Berlin Wall

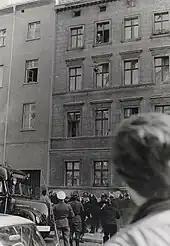
October 7, 1961. Four-year-old Michael Finder of East Germany is tossed by his father into a net held by residents across the border in West Berlin. The father, Willy Finder, prepares to make the jump himself.

West Germans and citizens of other Western countries could generally visit East Germany, often after applying for a visa at an East German embassy several weeks in advance. Visas for day trips restricted to East Berlin were issued without previous application in a simplified procedure at the border crossing. However, East German authorities could refuse entry permits without stating a reason. In the 1980s, visitors from the western part of the city who wanted to visit the eastern part had to exchange at least DM 25 into East German currency at the poor exchange rate of 1:1. It was forbidden to export East German currency from the East, but money not spent could be left at the border for possible future visits. Tourists crossing from the west had to also pay for a visa, which cost DM 5; West Berliners did not have to pay this fee.